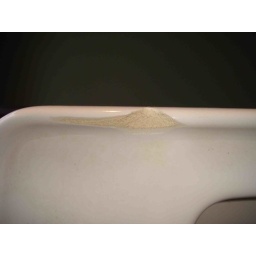
double bowl sink with a chip in the ceramic, but fully functioning....will take 200.oo